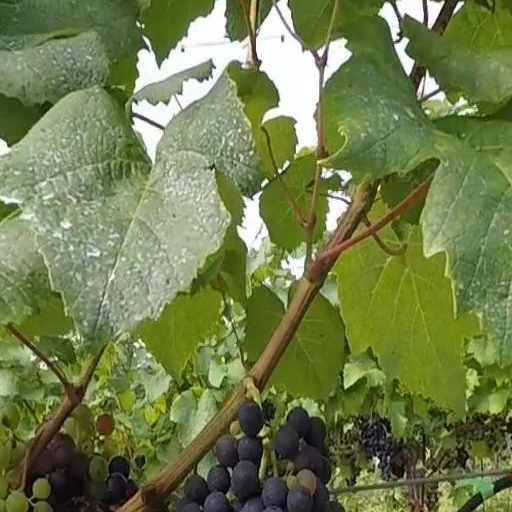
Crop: grape